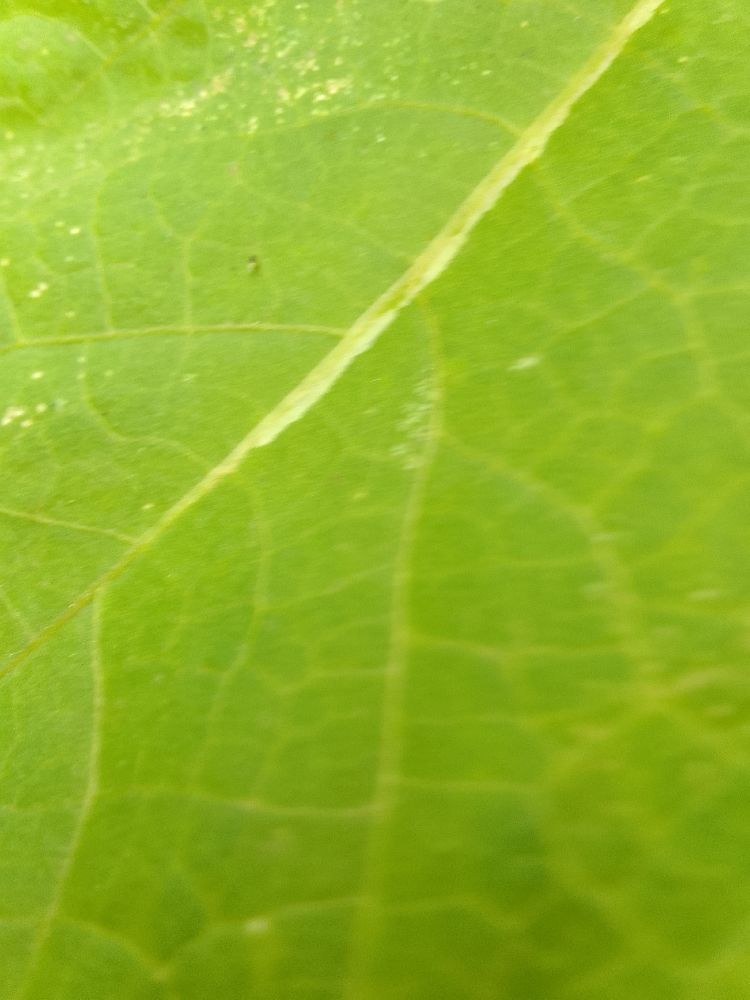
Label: healthy